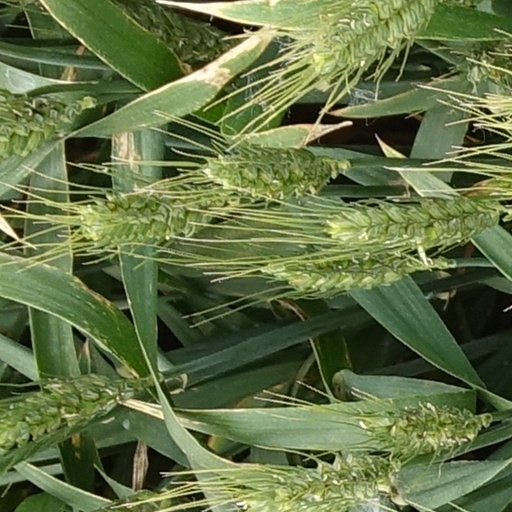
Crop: wheat